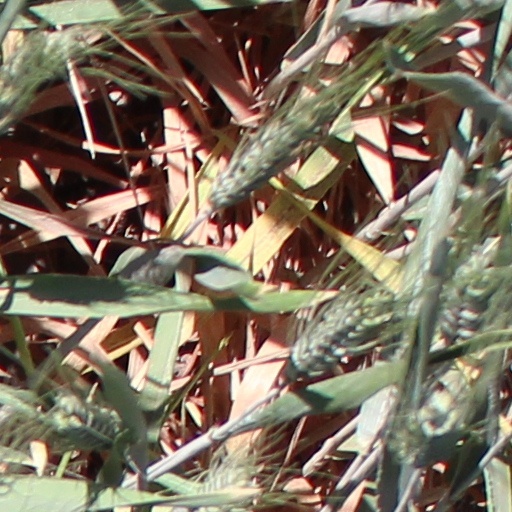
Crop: wheat